Mathieu Barathier

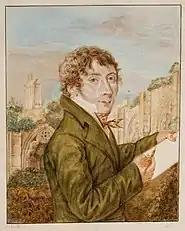
Mathieu Barathier; by Pascal Barthe

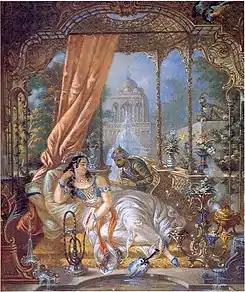
The Delights of the Harem

Mathieu Barathier (23 March 1784, in Narbonne – 6 January 1867, in Narbonne) was a French painter, engraver and lithographer.